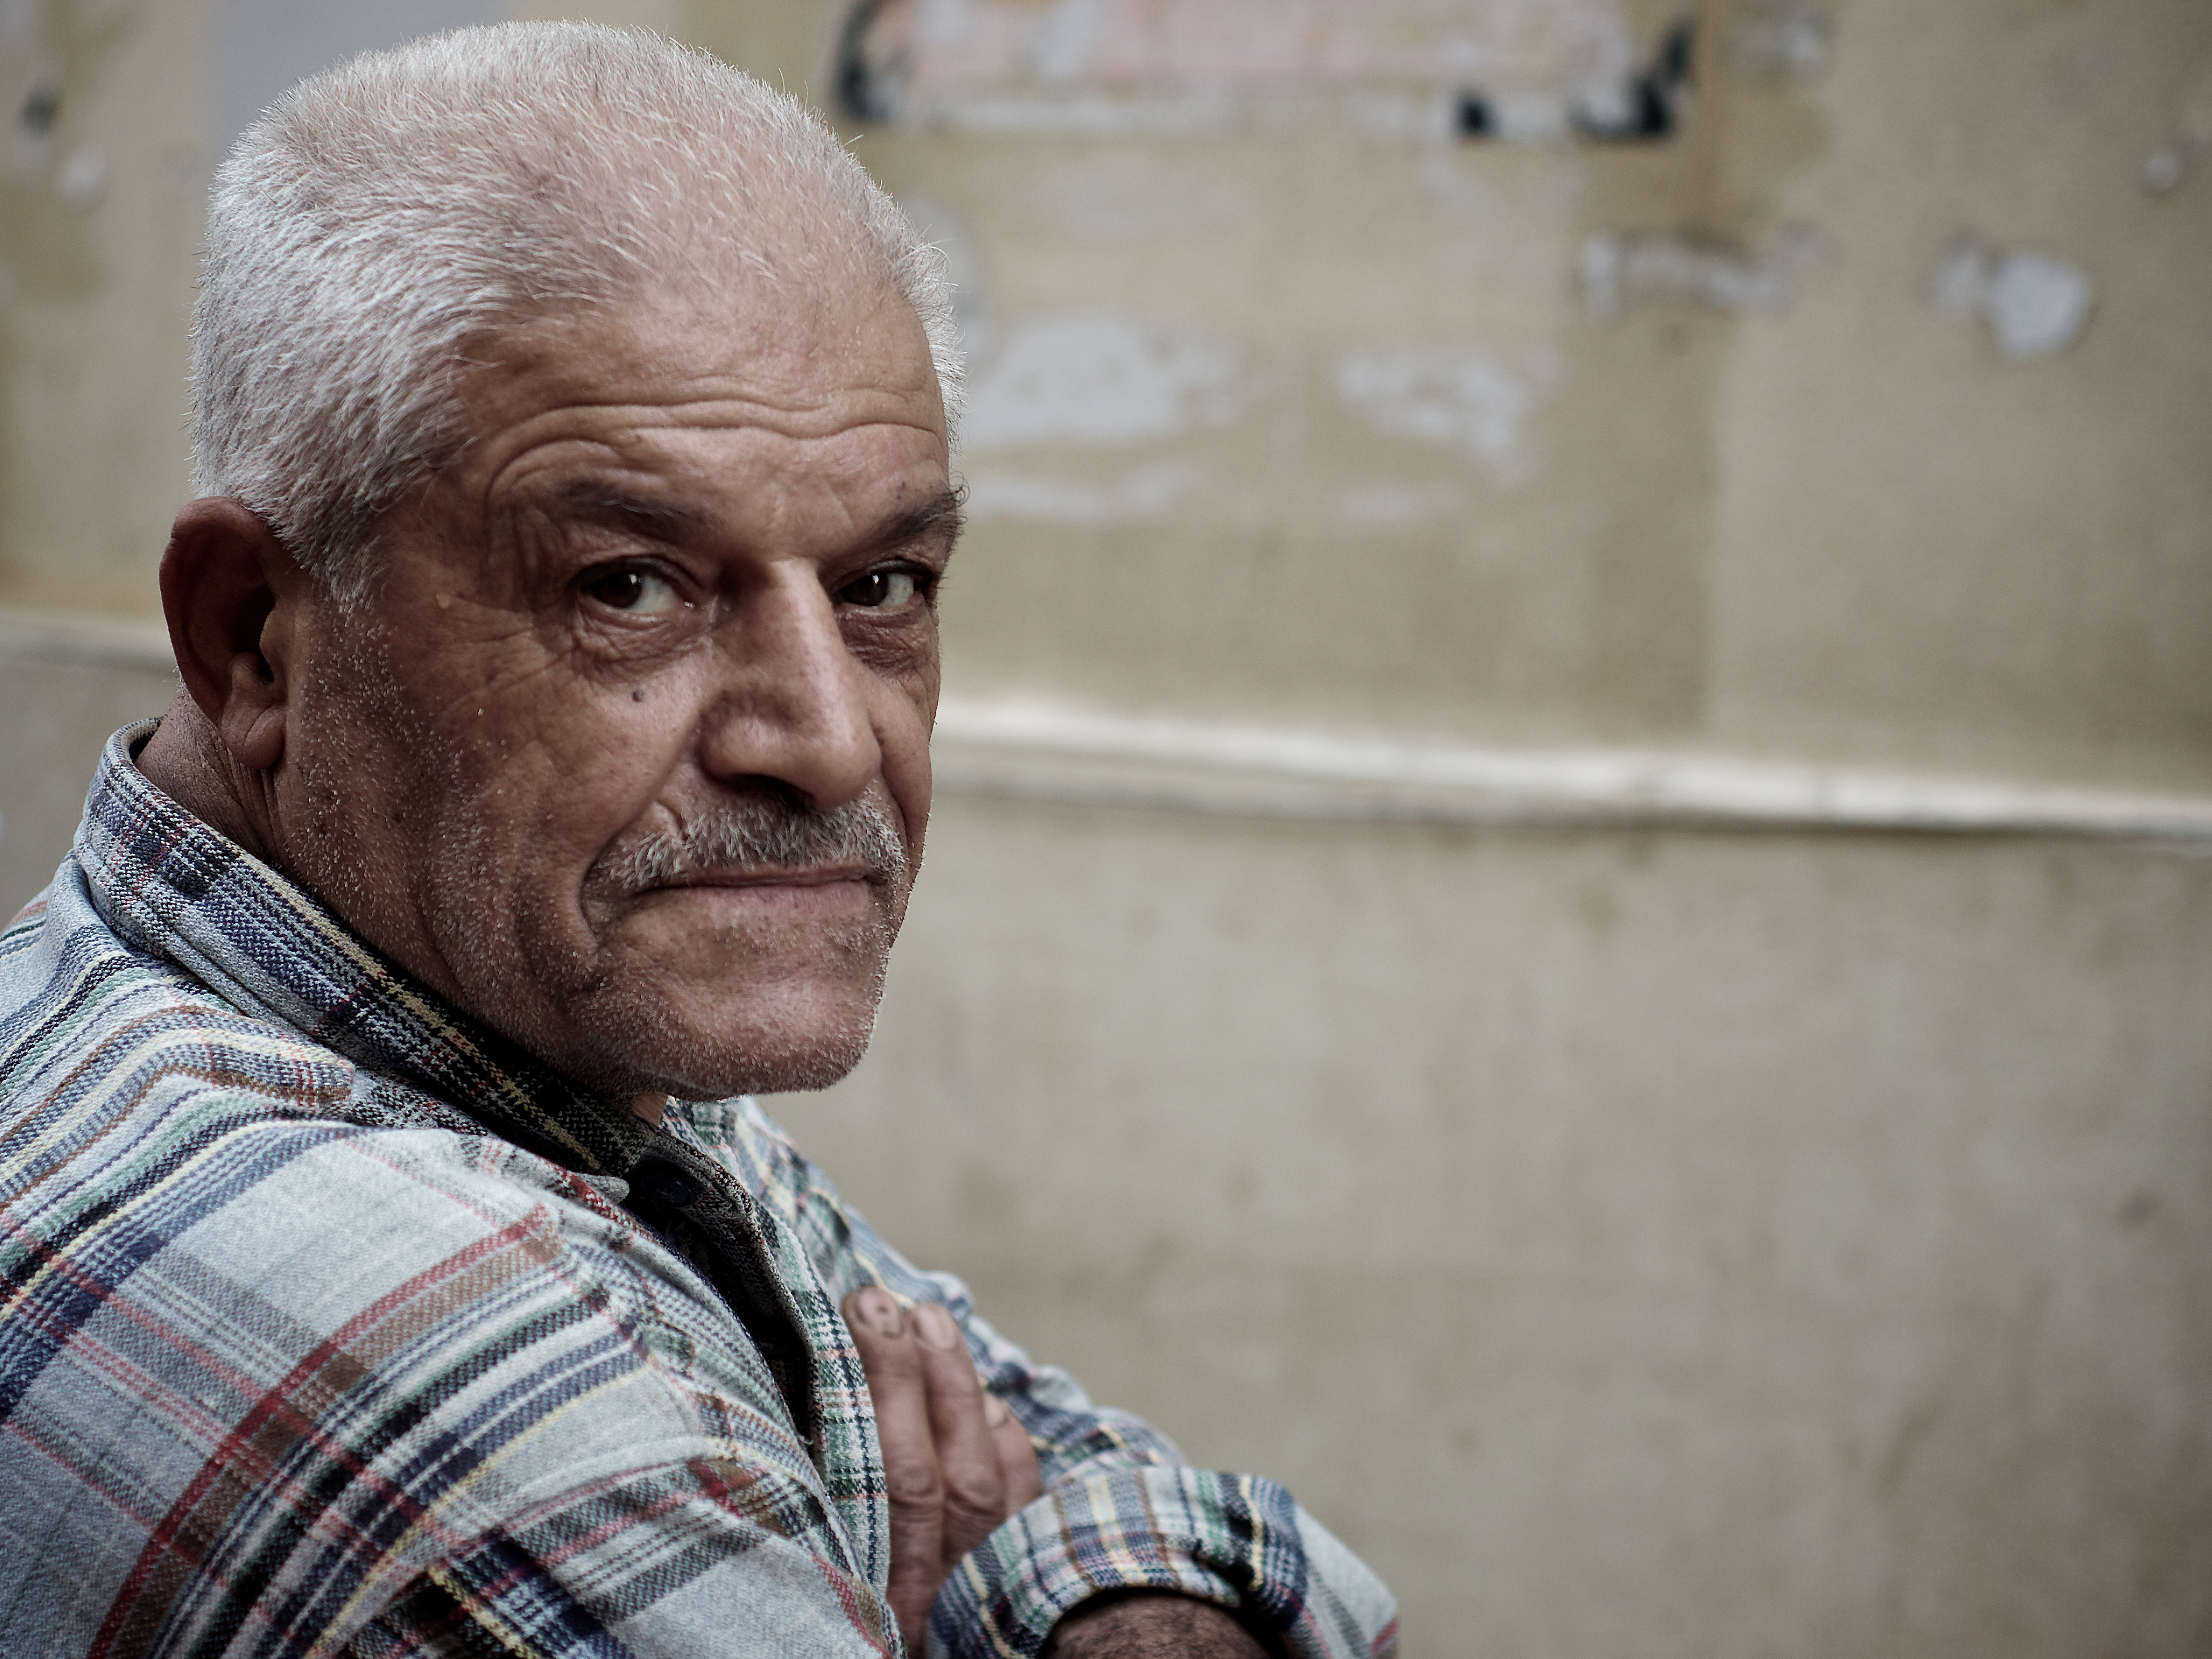
man, person, people, white, street, photography, ebook, male, portrait, training, black, senior citizen, streetphotography, flickr, thomas, video, head, olympus, omd, fuji, leica, monochrom, leuthard, hcb, thomasleuthard, streettogs, facial hair